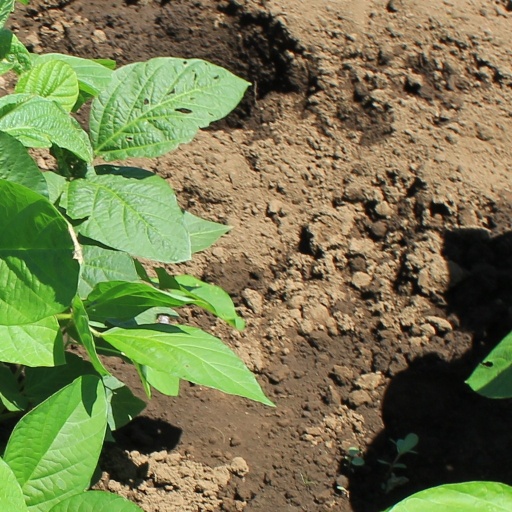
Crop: soybean